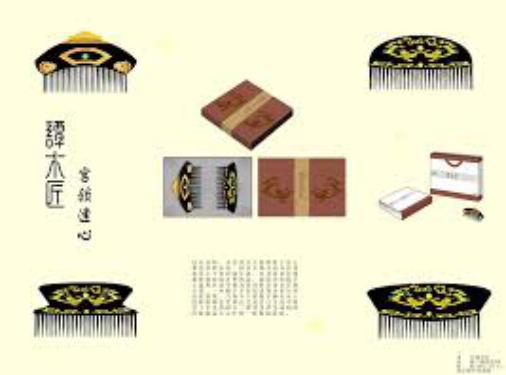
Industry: Necessities